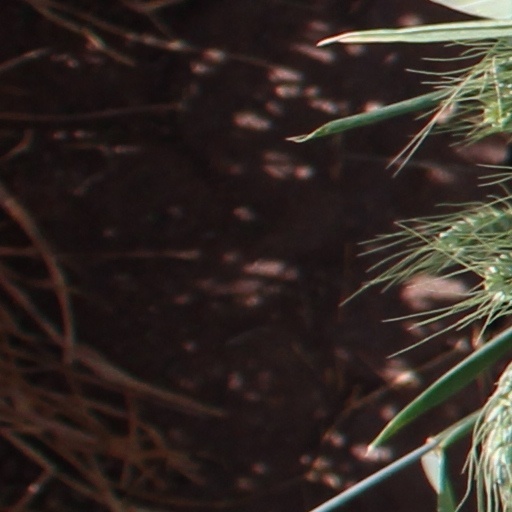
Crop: wheat